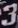
Number: 3